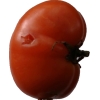
Label: tomato